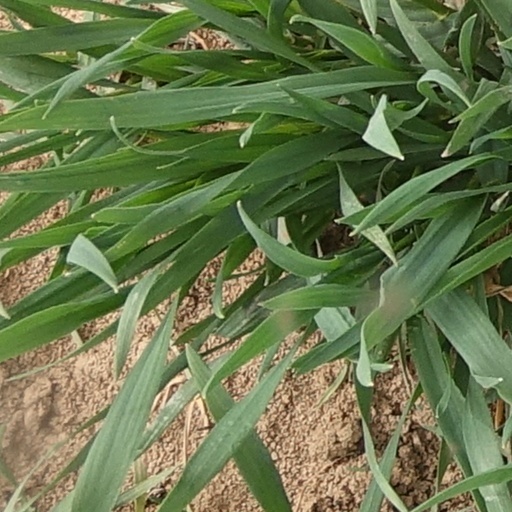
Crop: wheat